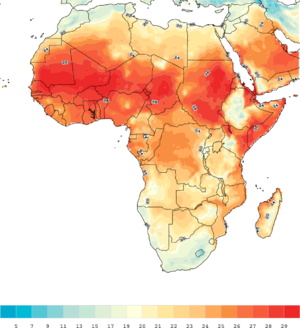
Le Sahara est un vaste désert chaud situé dans la partie nord du continent africain. Il s'étend sur 5 000 km d'ouest en est, de l'océan Atlantique à la mer Rouge, et couvre plus de 8,5 millions de km², ce qui en fait la plus grande étendue de terre aride d'un seul tenant dans le monde.
L’Afrique est un continent qui couvre 6 % de la surface de la Terre et 20 % de la surface des terres émergées. Sa superficie est de 30 415 873 km² avec les îles, ce qui en fait la troisième mondiale si l'on compte l'Amérique comme un seul continent. Avec plus de 1,2 milliard d'habitants, l'Afrique est le deuxième continent le plus peuplé après l'Asie et représente 16,4 % de la population de la planète en 2016. Le continent est bordé par la mer Méditerranée au nord, le canal de Suez et la mer Rouge au nord-est, l’océan Indien au sud-est et l’océan Atlantique à l’ouest.